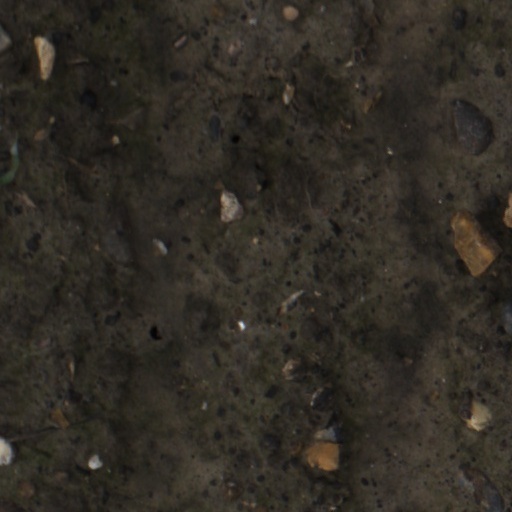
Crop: wheat